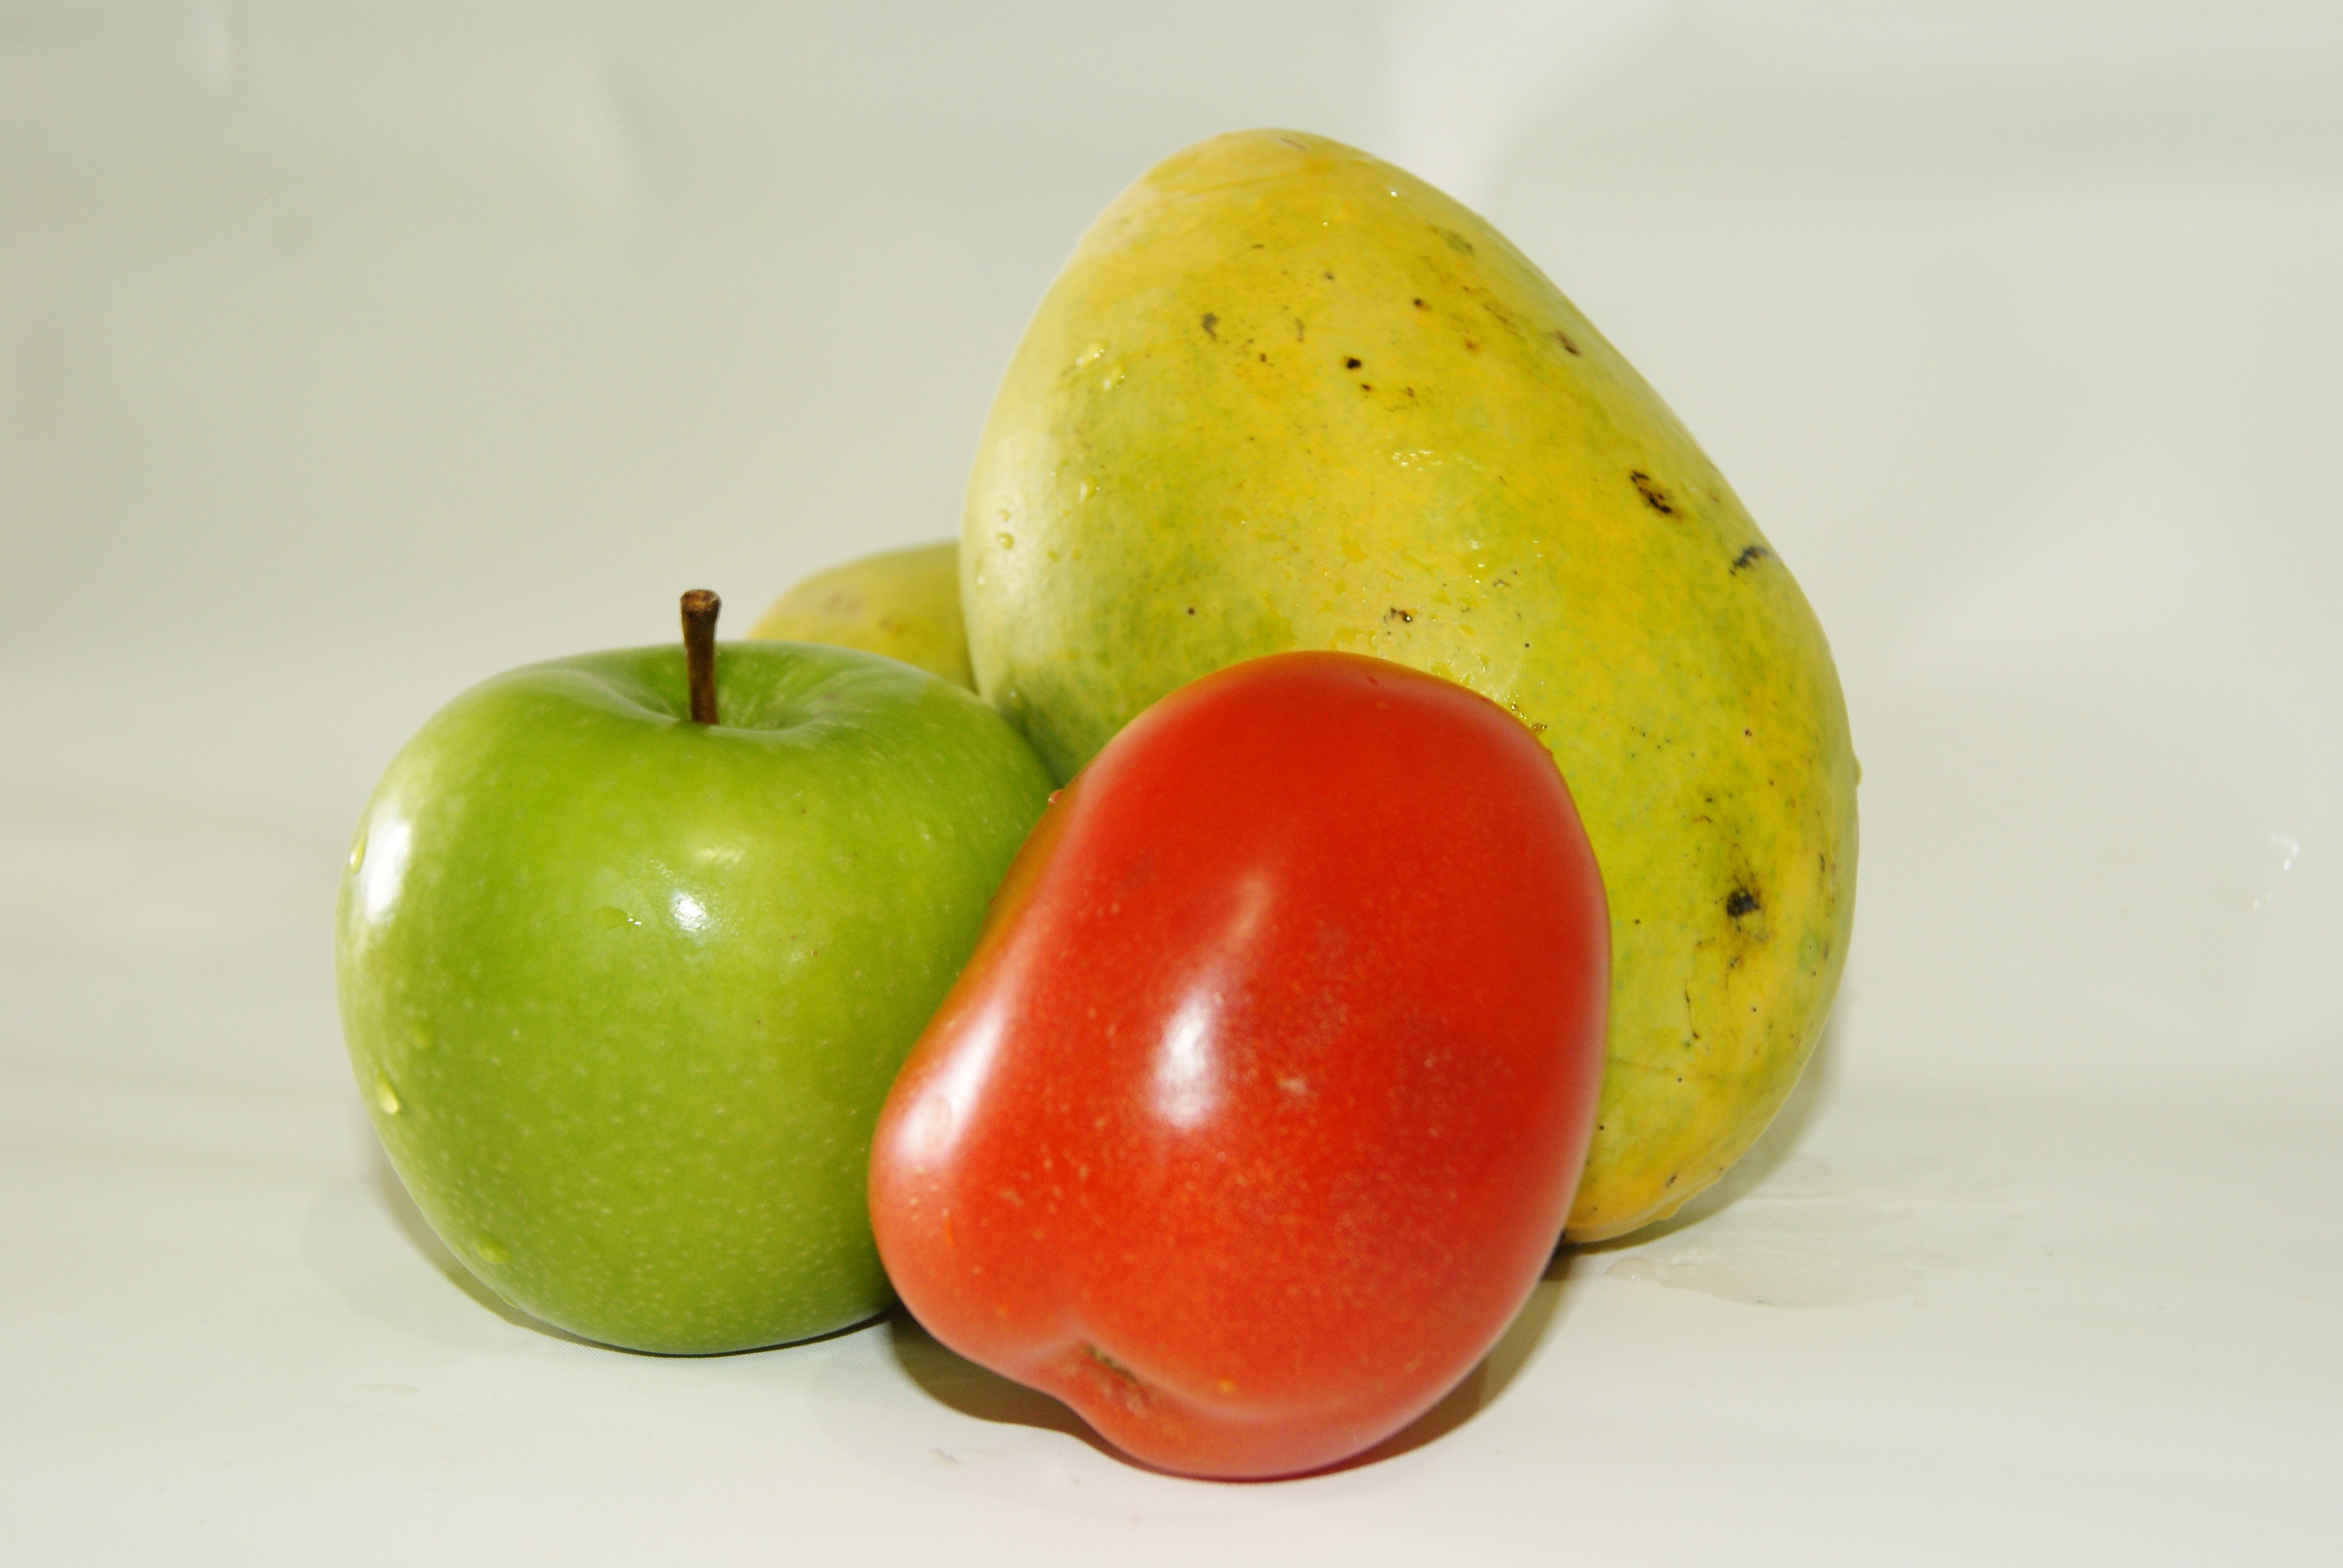
apple, plant, fruit, food, produce, vegetable, tomato, mango, vegetables, flowering plant, land plant